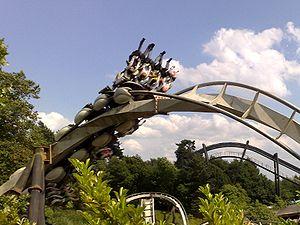
Nemesis , montagnes russes à Alton Towers
Nemesis est un parcours de montagnes russes en métal du parc Alton Towers, situé à Alton, dans le comté anglais du Staffordshire, au Royaume-Uni. Ce sont des montagnes russes inversées développées par le constructeur suisse Bolliger & Mabillard. Ouvertes en 1994, ce sont les premières montagnes russes inversées et la première attraction de Bolliger & Mabillard en Europe.